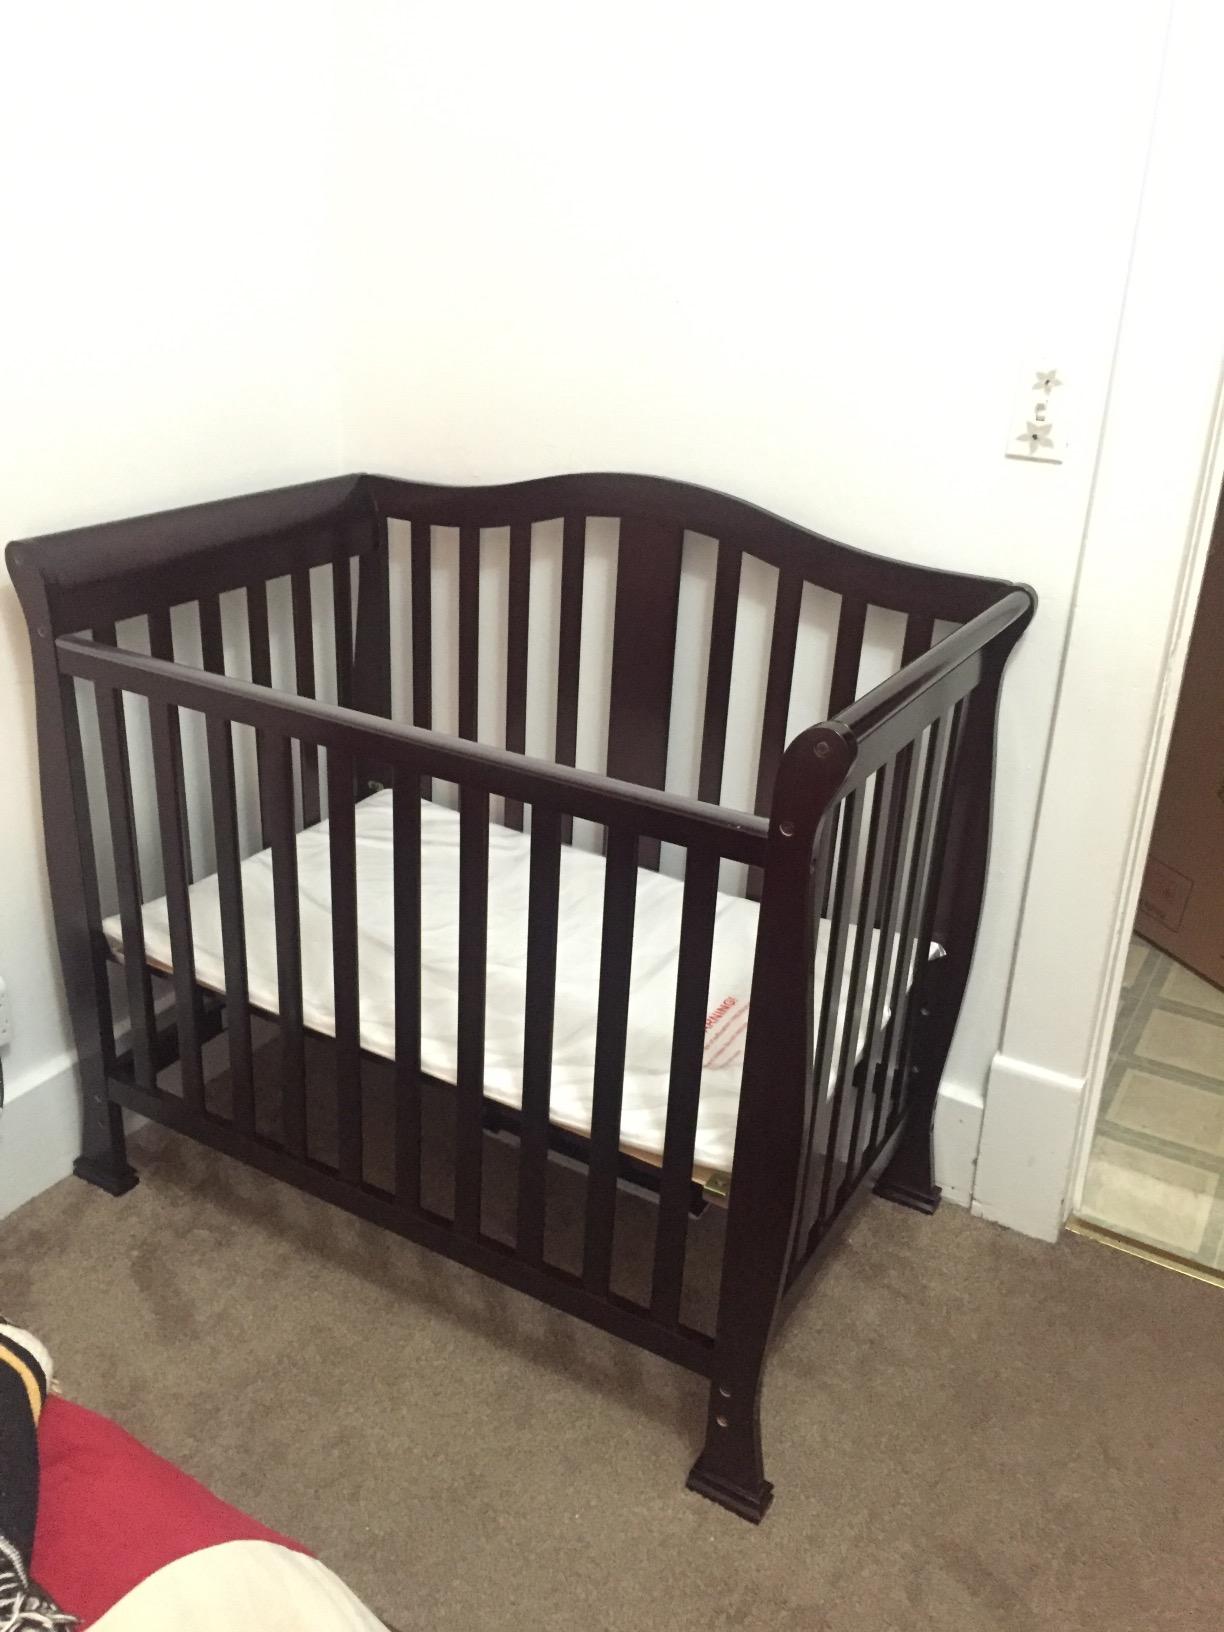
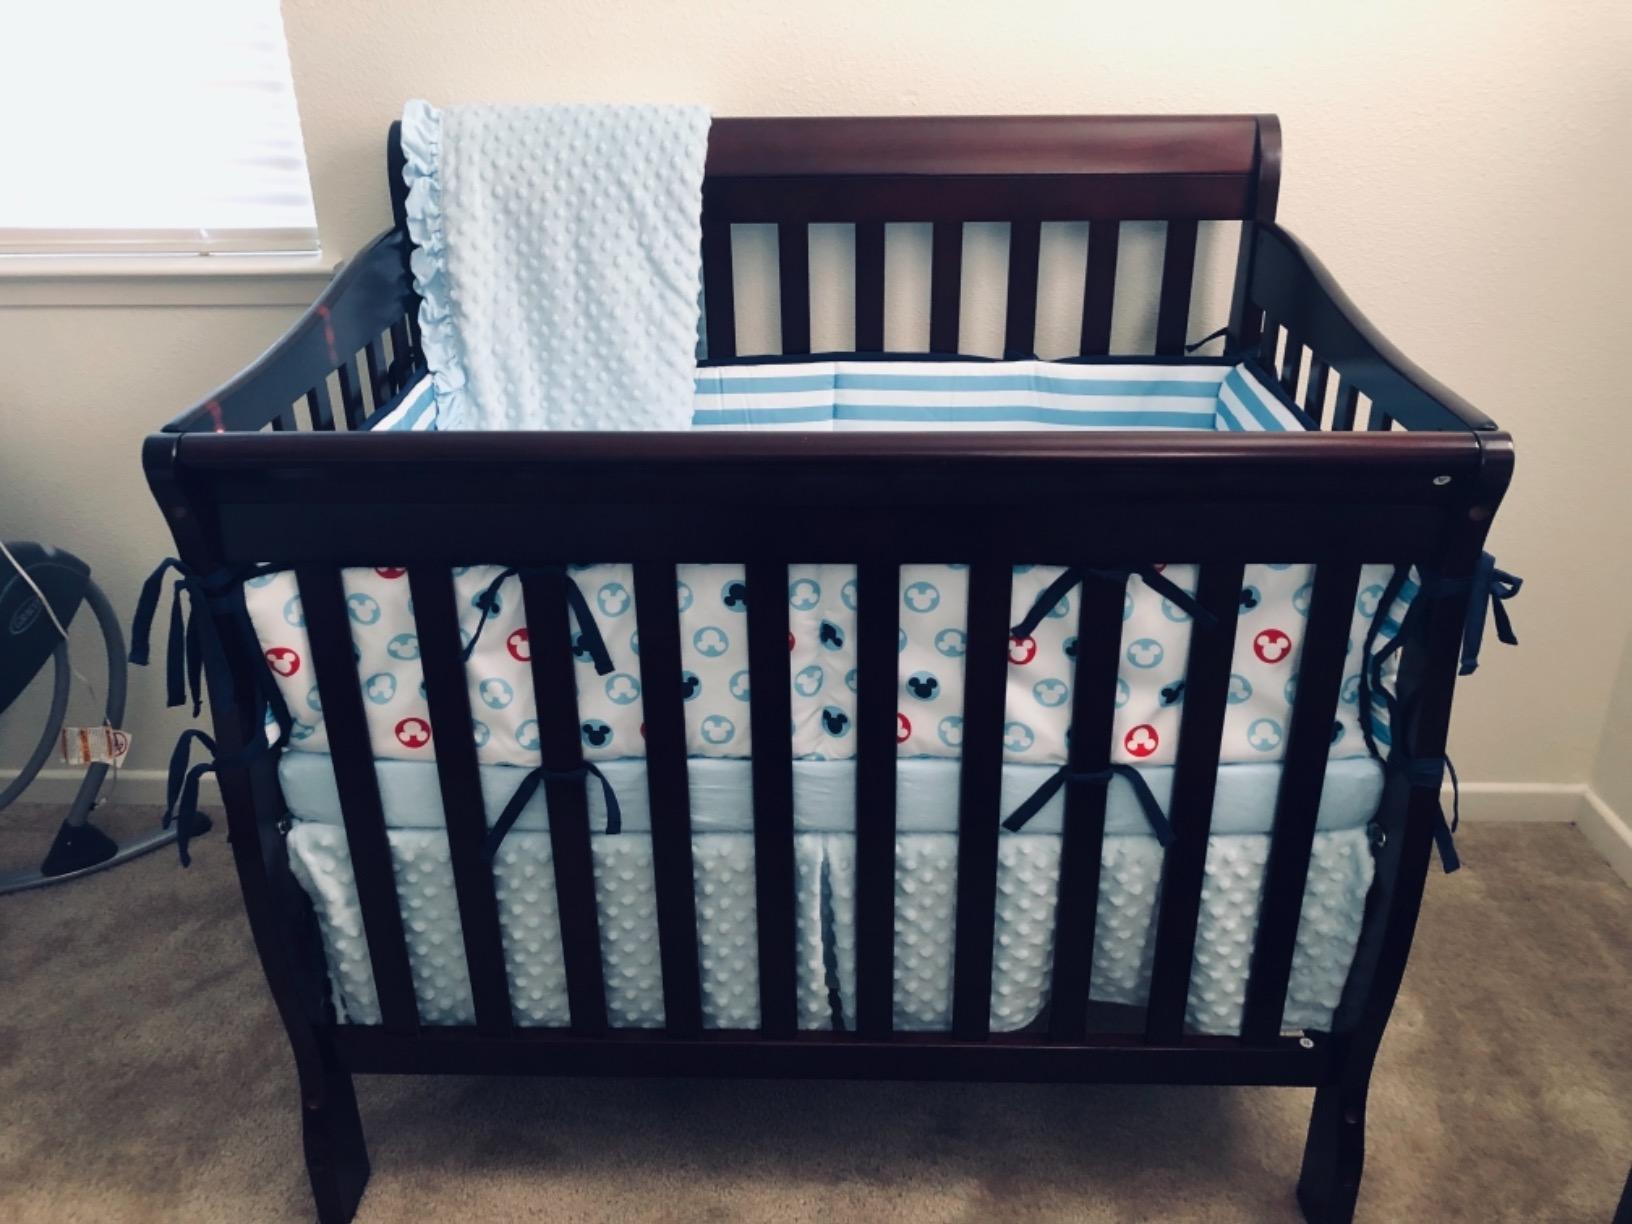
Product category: products_crib
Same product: no